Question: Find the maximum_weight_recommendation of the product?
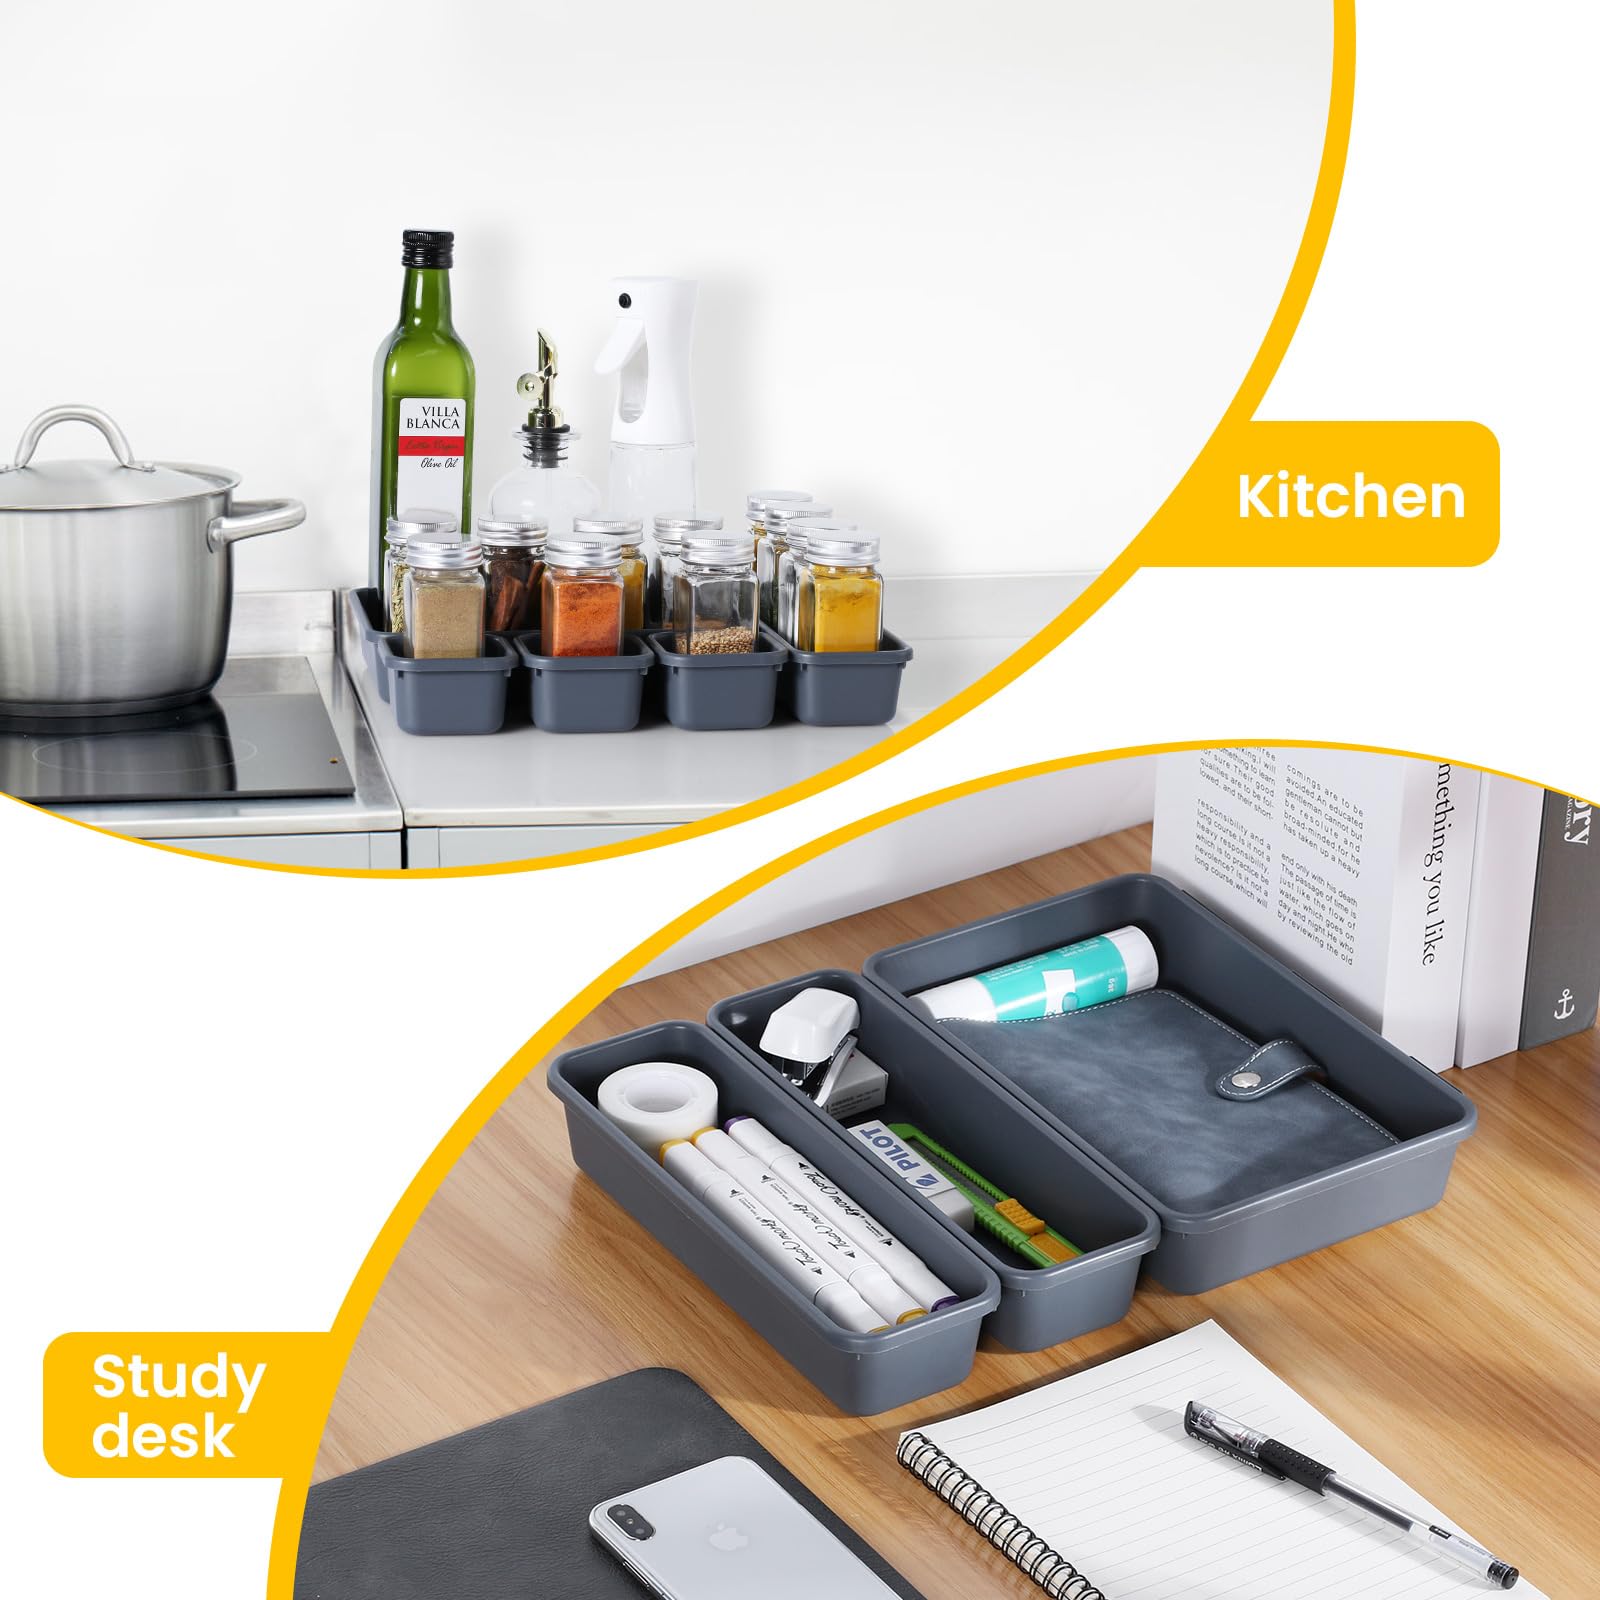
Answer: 8.0 ton